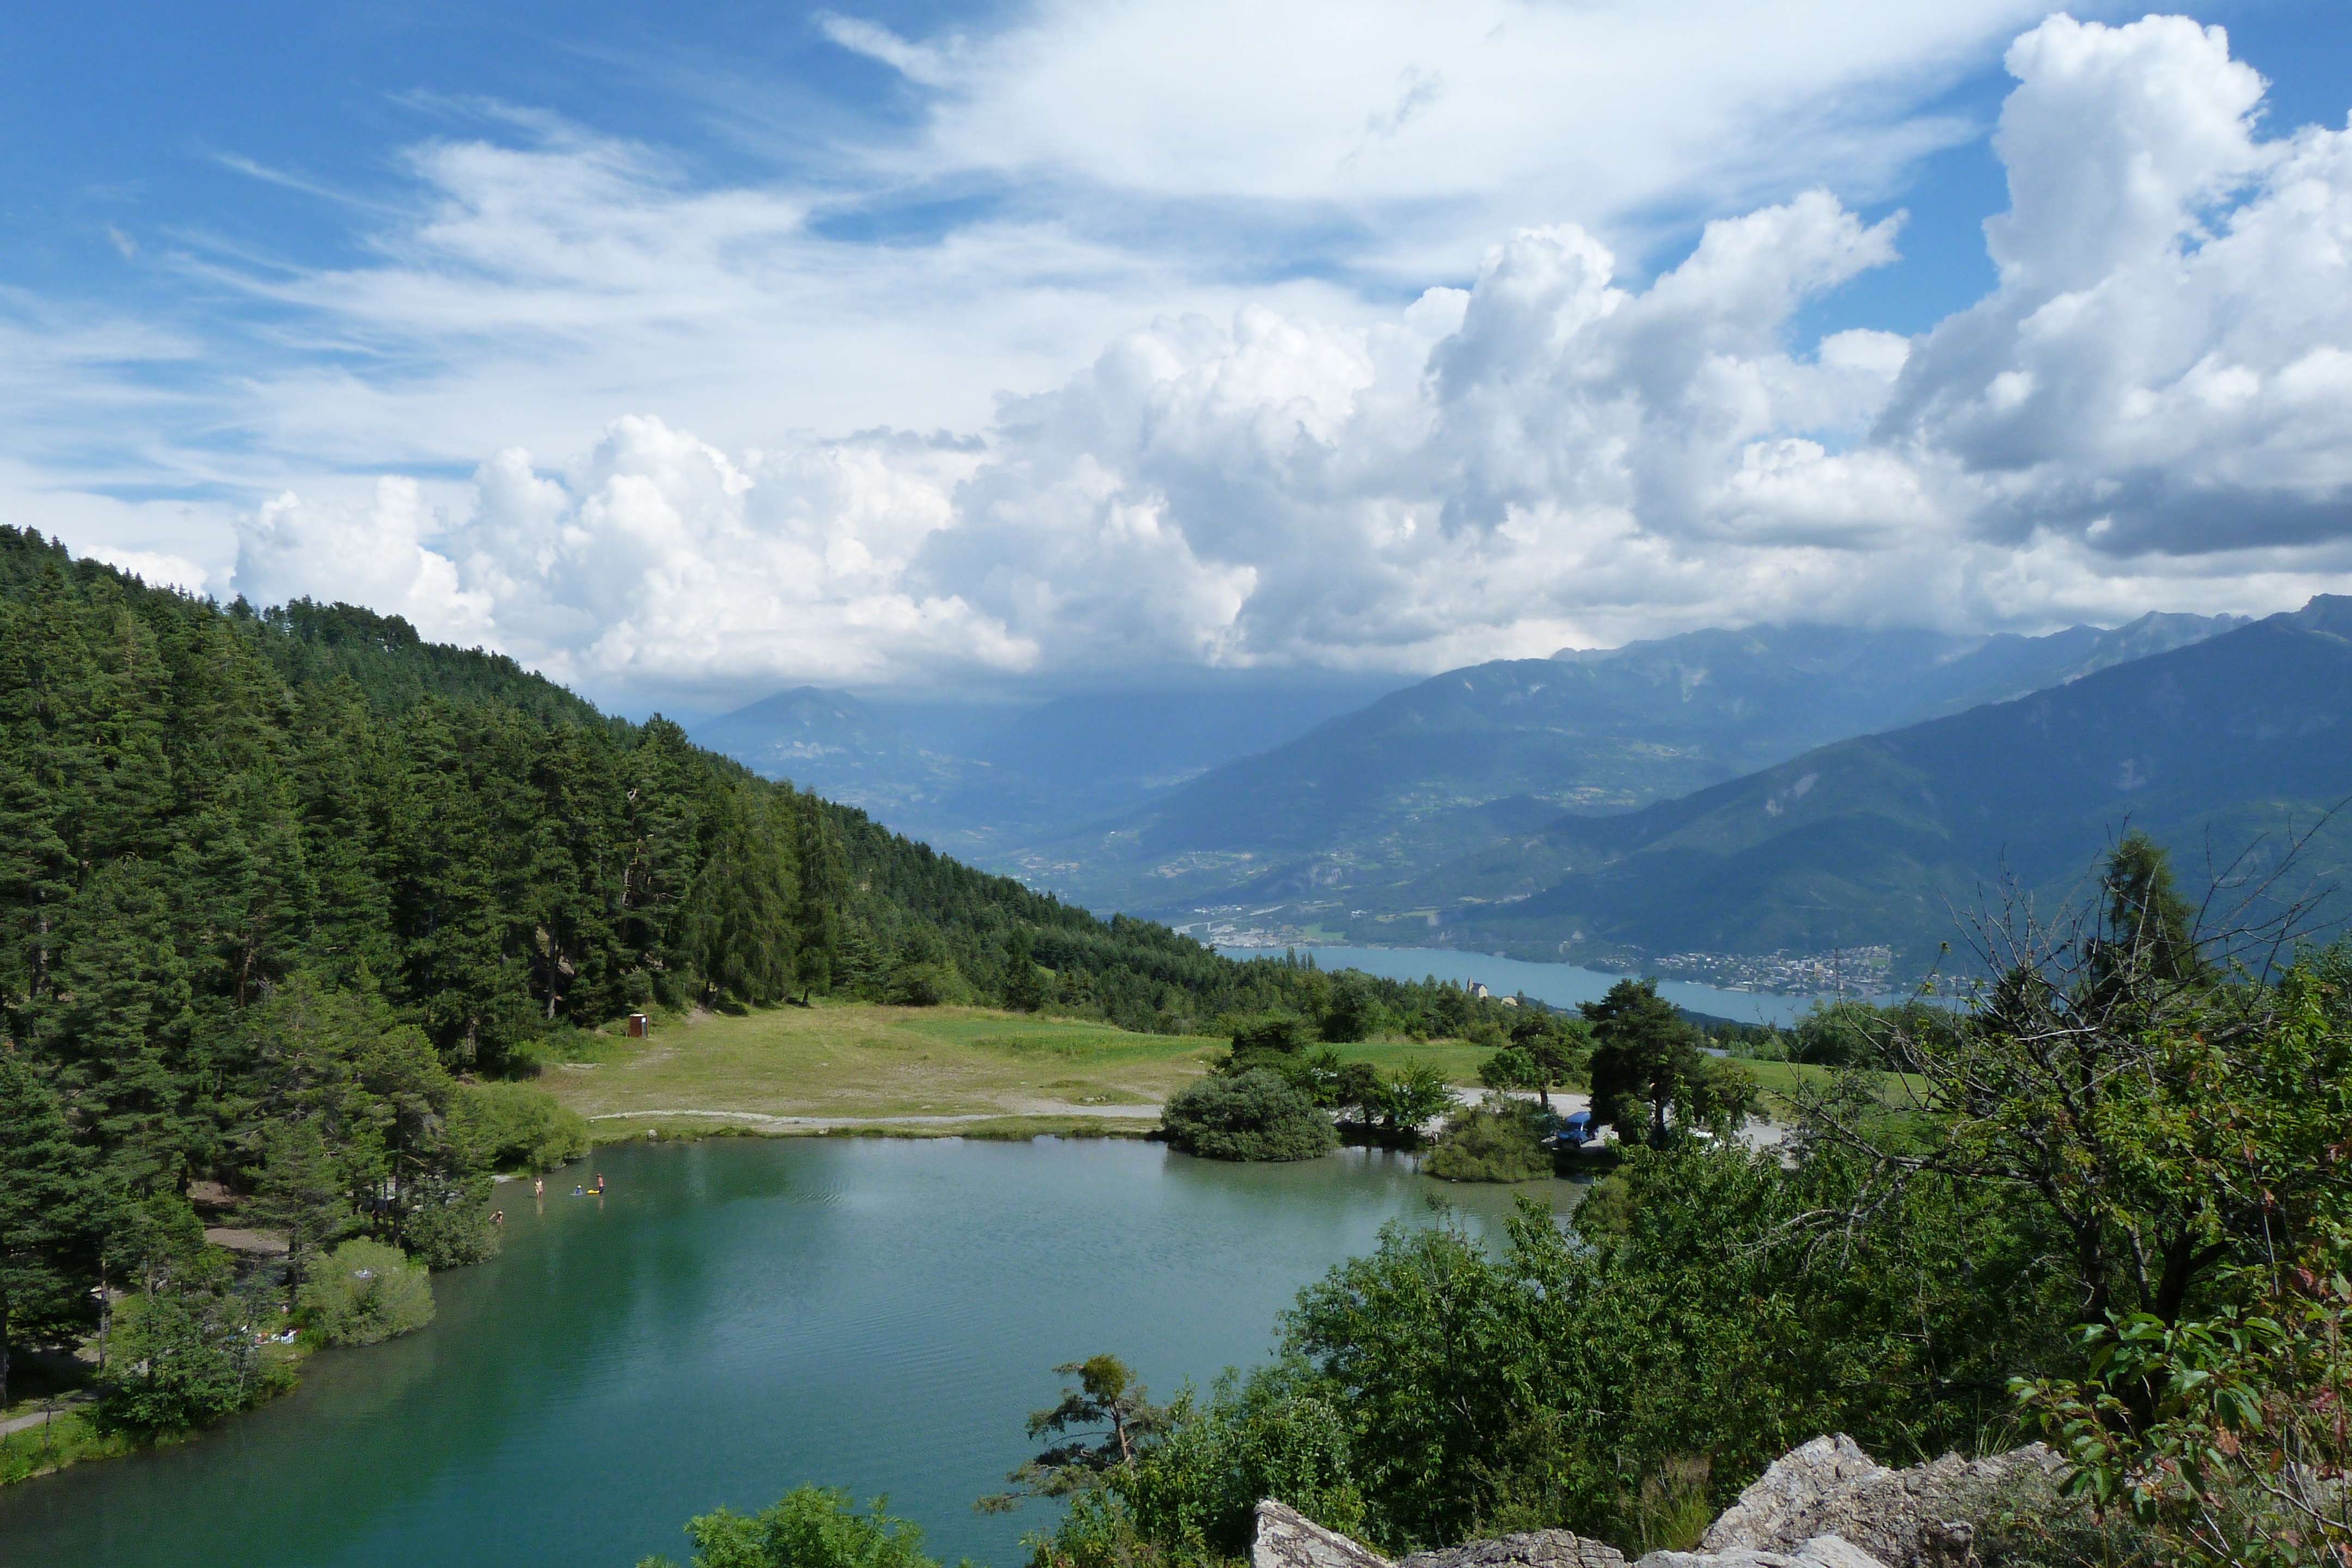
landscape, nature, mountain, cloud, sky, meadow, lake, river, valley, mountain range, fjord, reservoir, alps, plateau, promenade, loch, landform, tarn, mountain pass, hautes alpes, geographical feature, mountainous landforms, lake st apollinaire